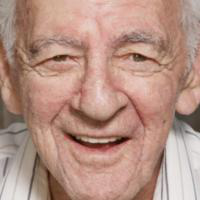
Age group: age 80 +